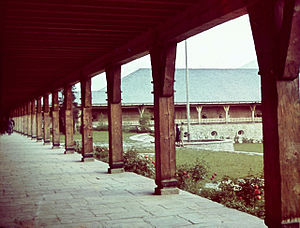
Nazistisk arkitektur / Tre primære roller / Symbolik
Ordensburg Sonthofen, gårdspladsen. Ca. 1939
Nazistisk arkitektur var en arkitektonisk plan og en integreret del af det nazistiske partis plan om skabe en kulturel og åndelig genfødsel i Tyskland som en del af skabelsen af Det tredje rige.